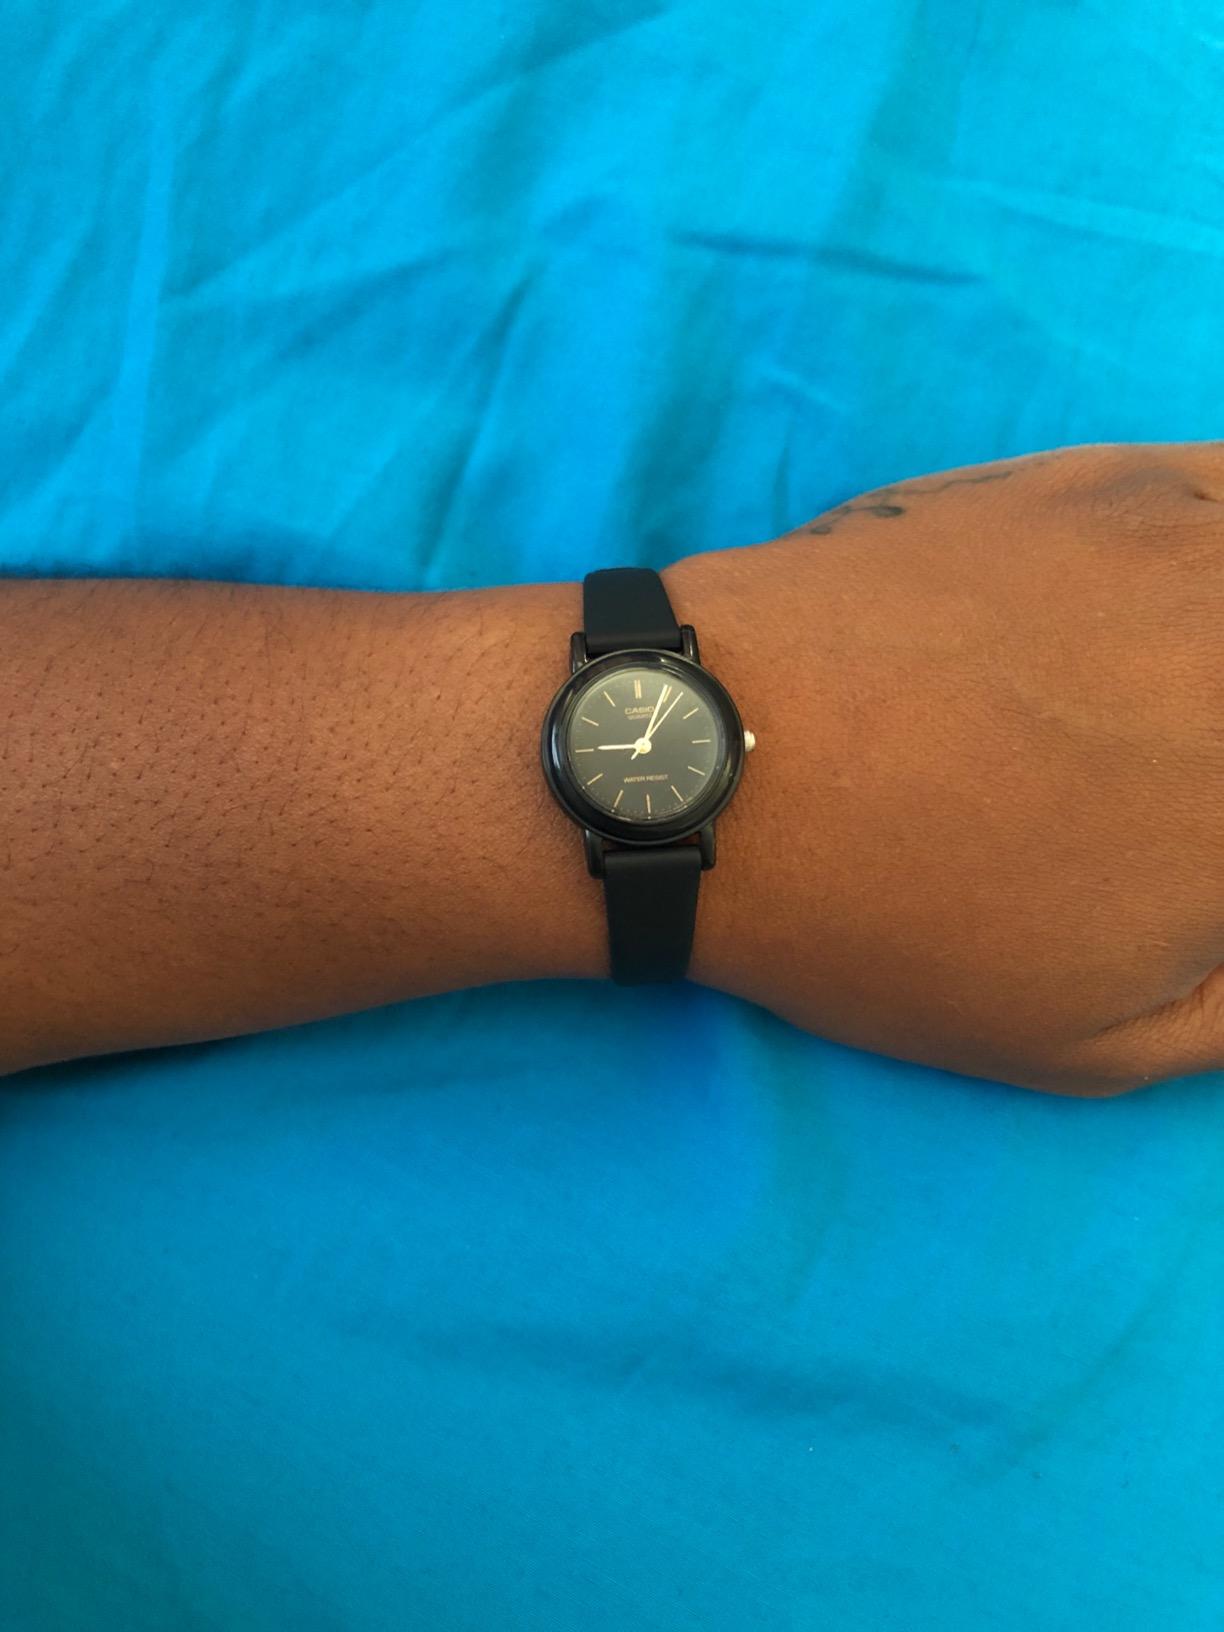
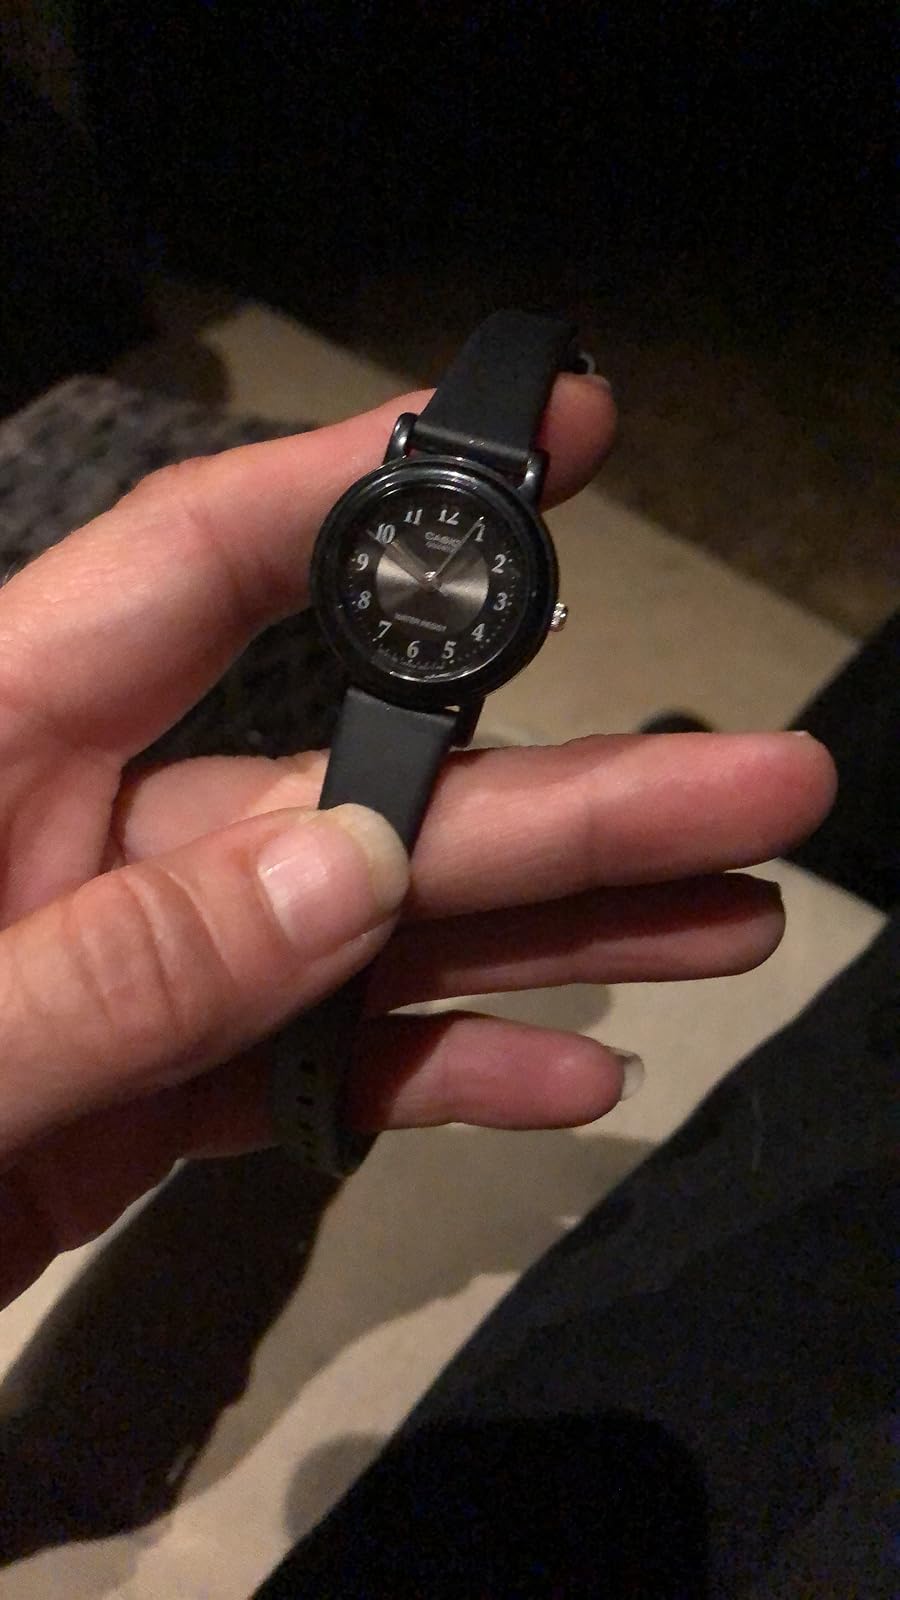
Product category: accessories_watch
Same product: no